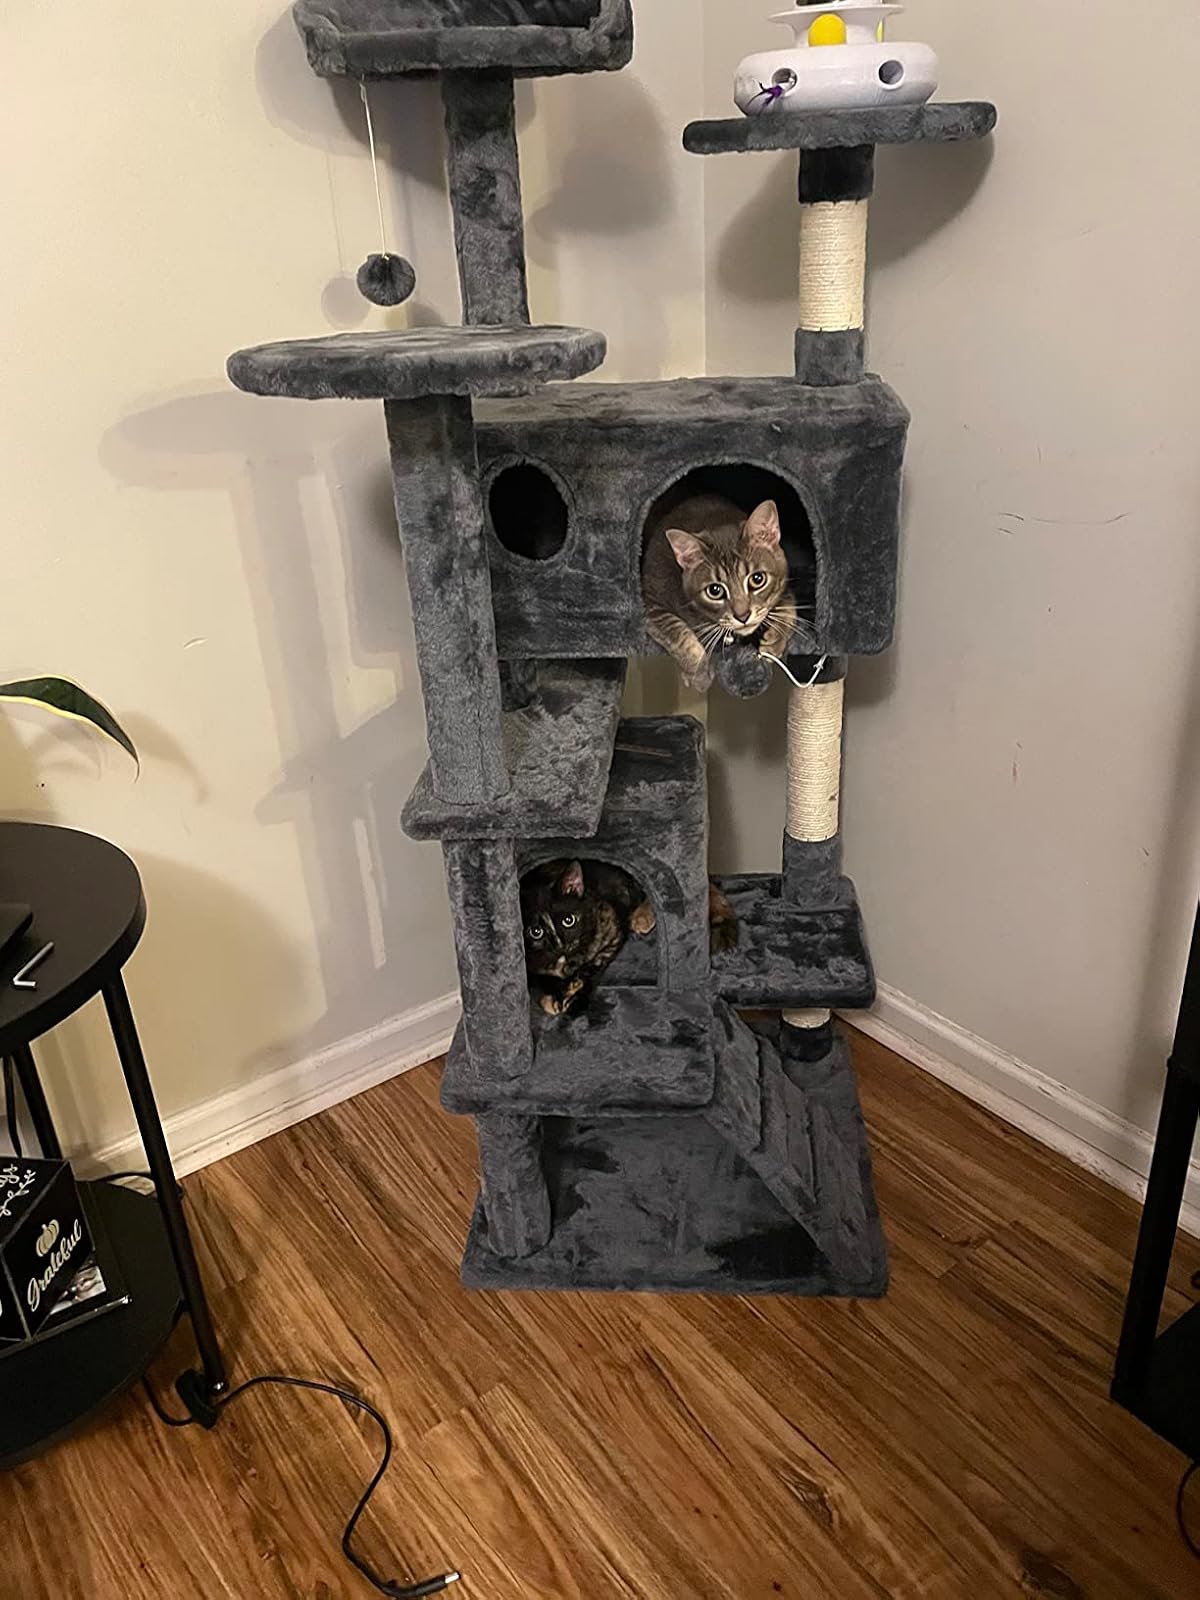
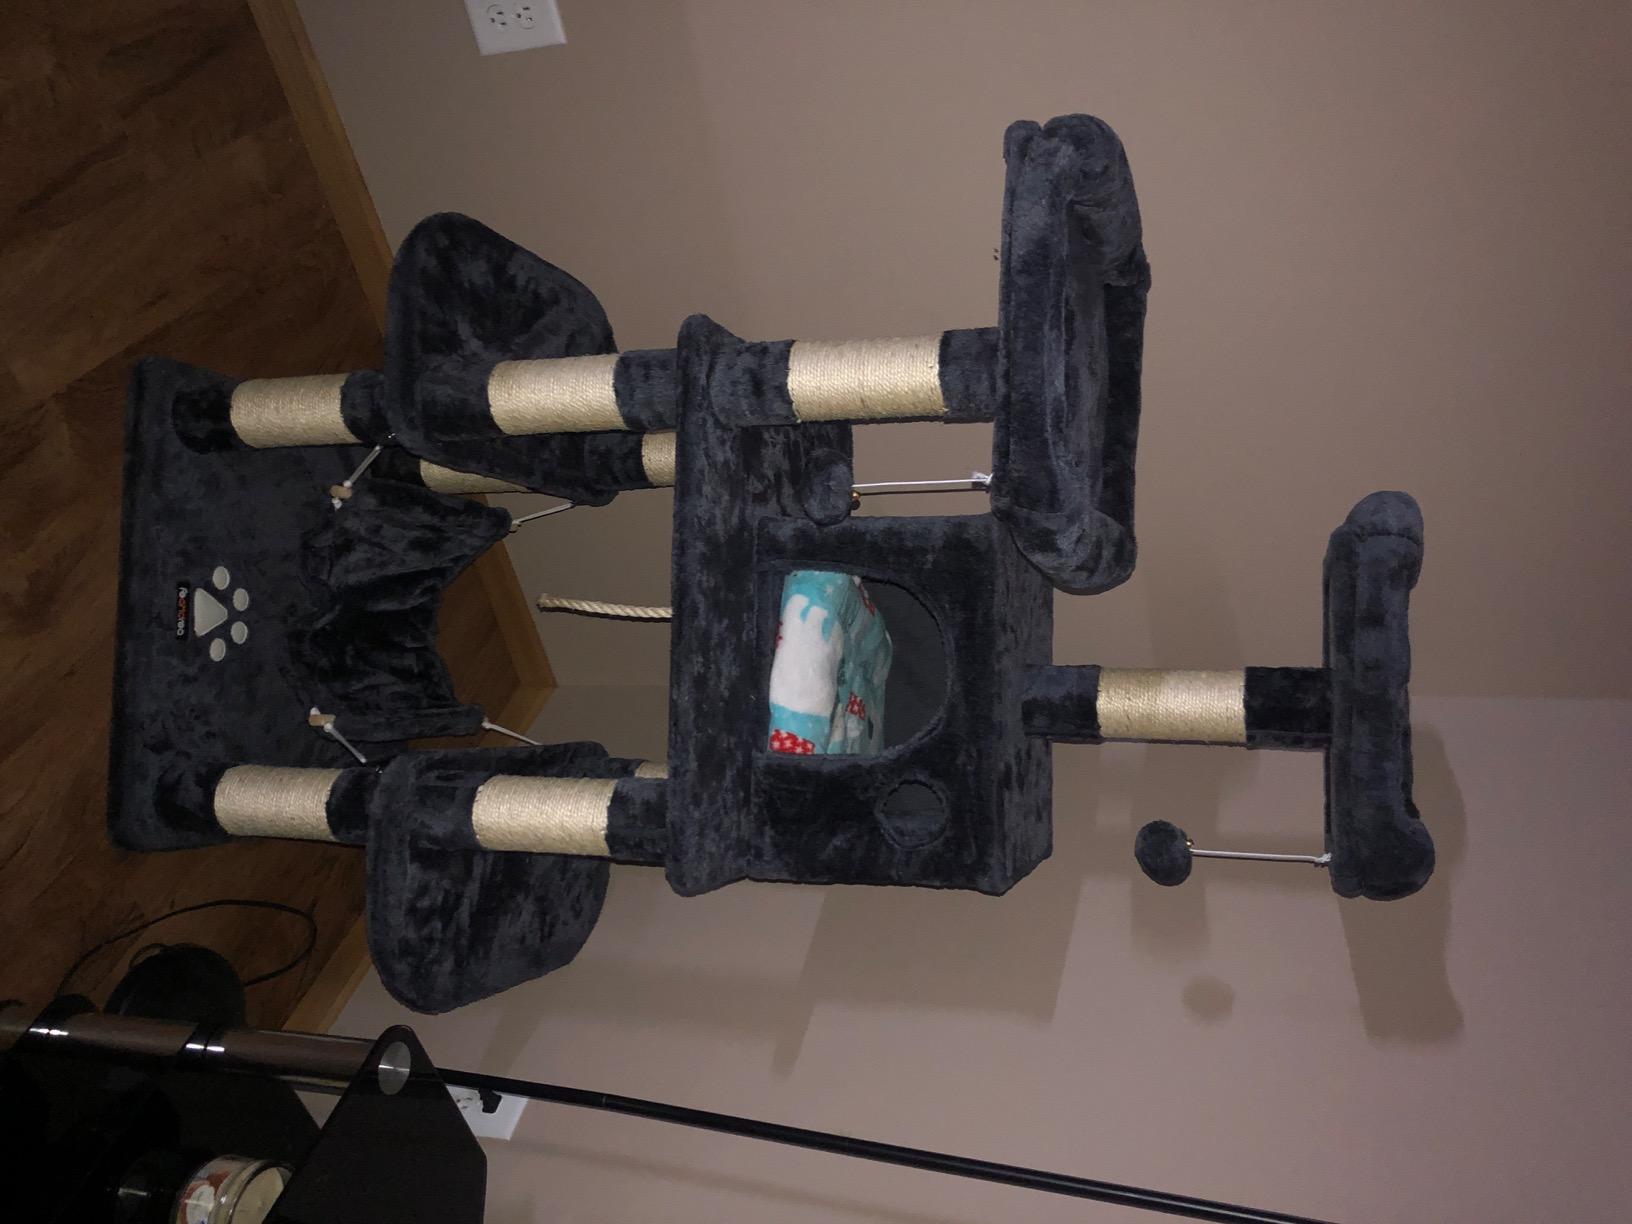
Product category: items_cat tree
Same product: no